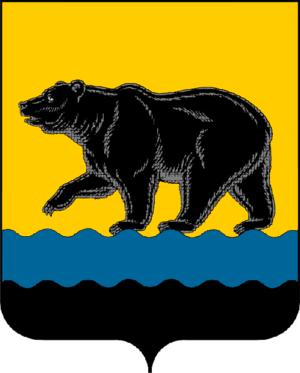
Neftejugansk
Neftejugansk er en by i Khanty-Mansij autonome okrug, der administrativt er en del af Tjumen oblast i Rusland. Byen har et areal på 154 km² og 126.157 indbyggere. Byens navn kommer af det russiske "nefte", der betyder olie, og "jugansk", der er afledt af det khantyske navn på en lille flod nær byen.